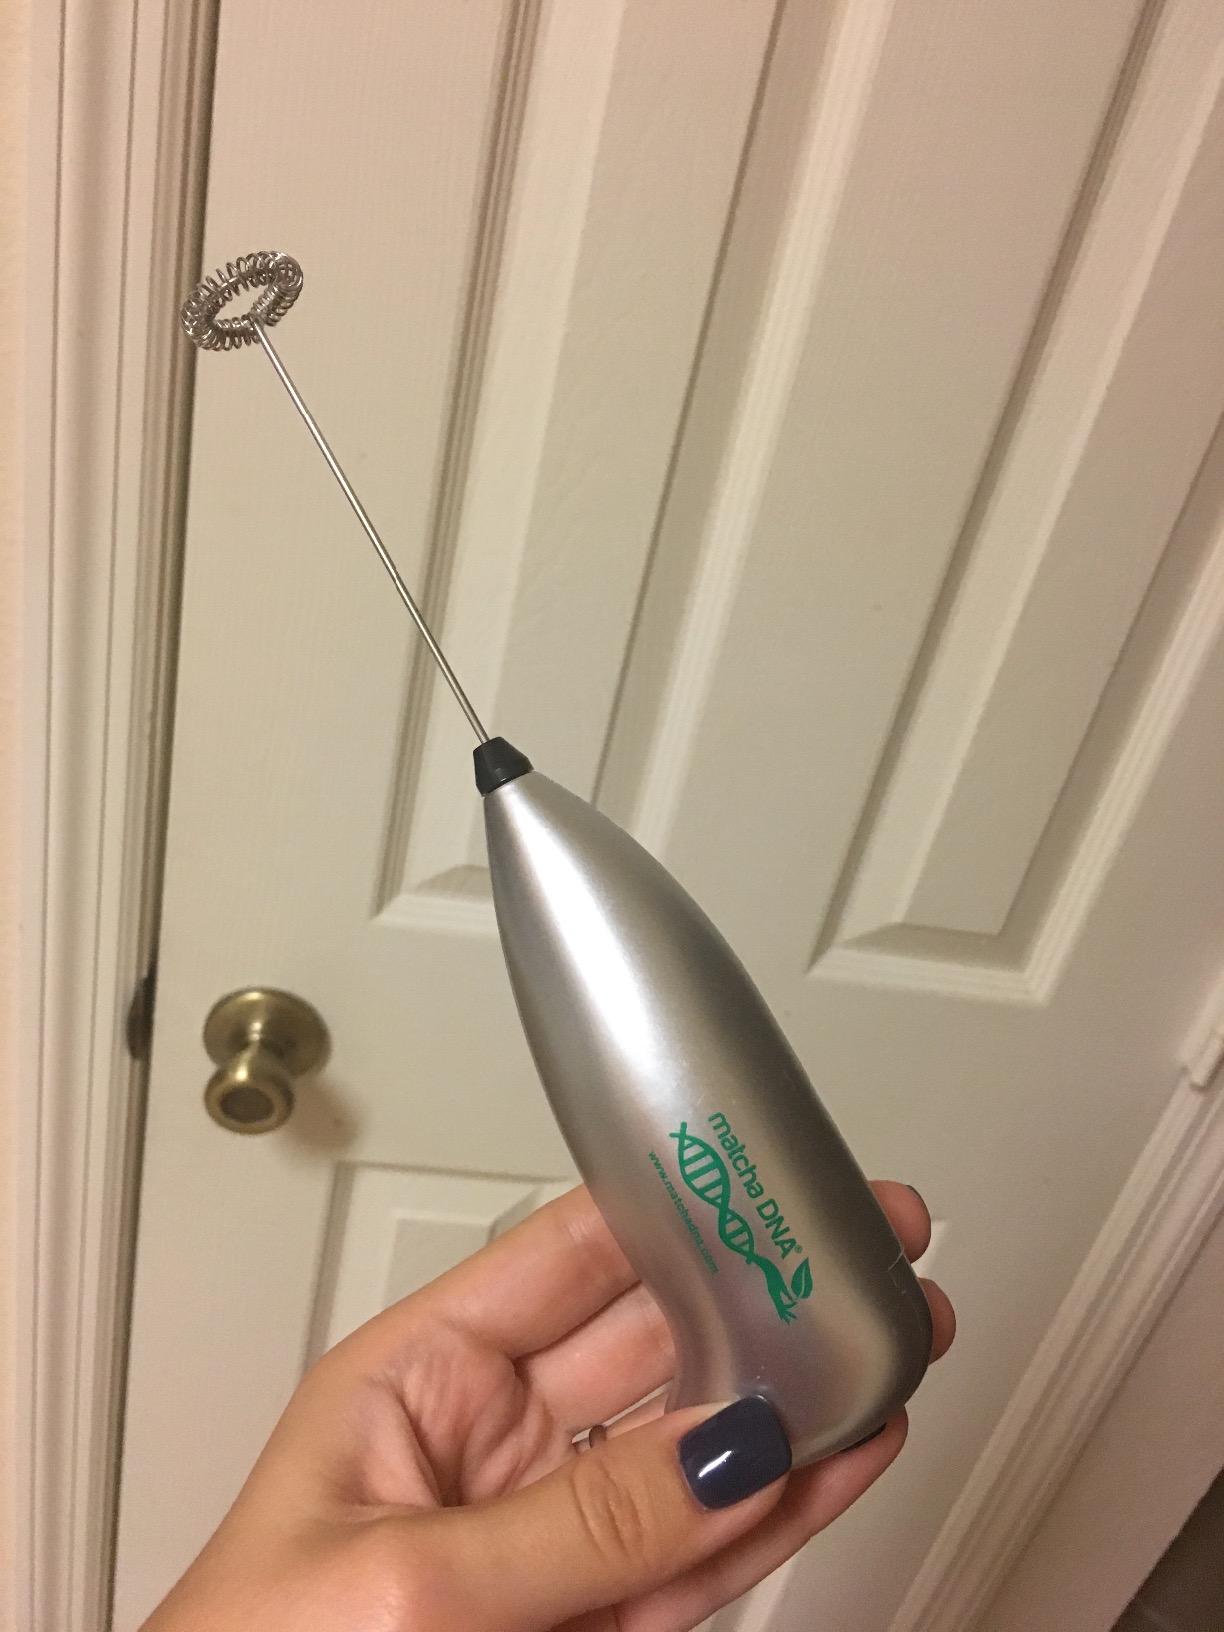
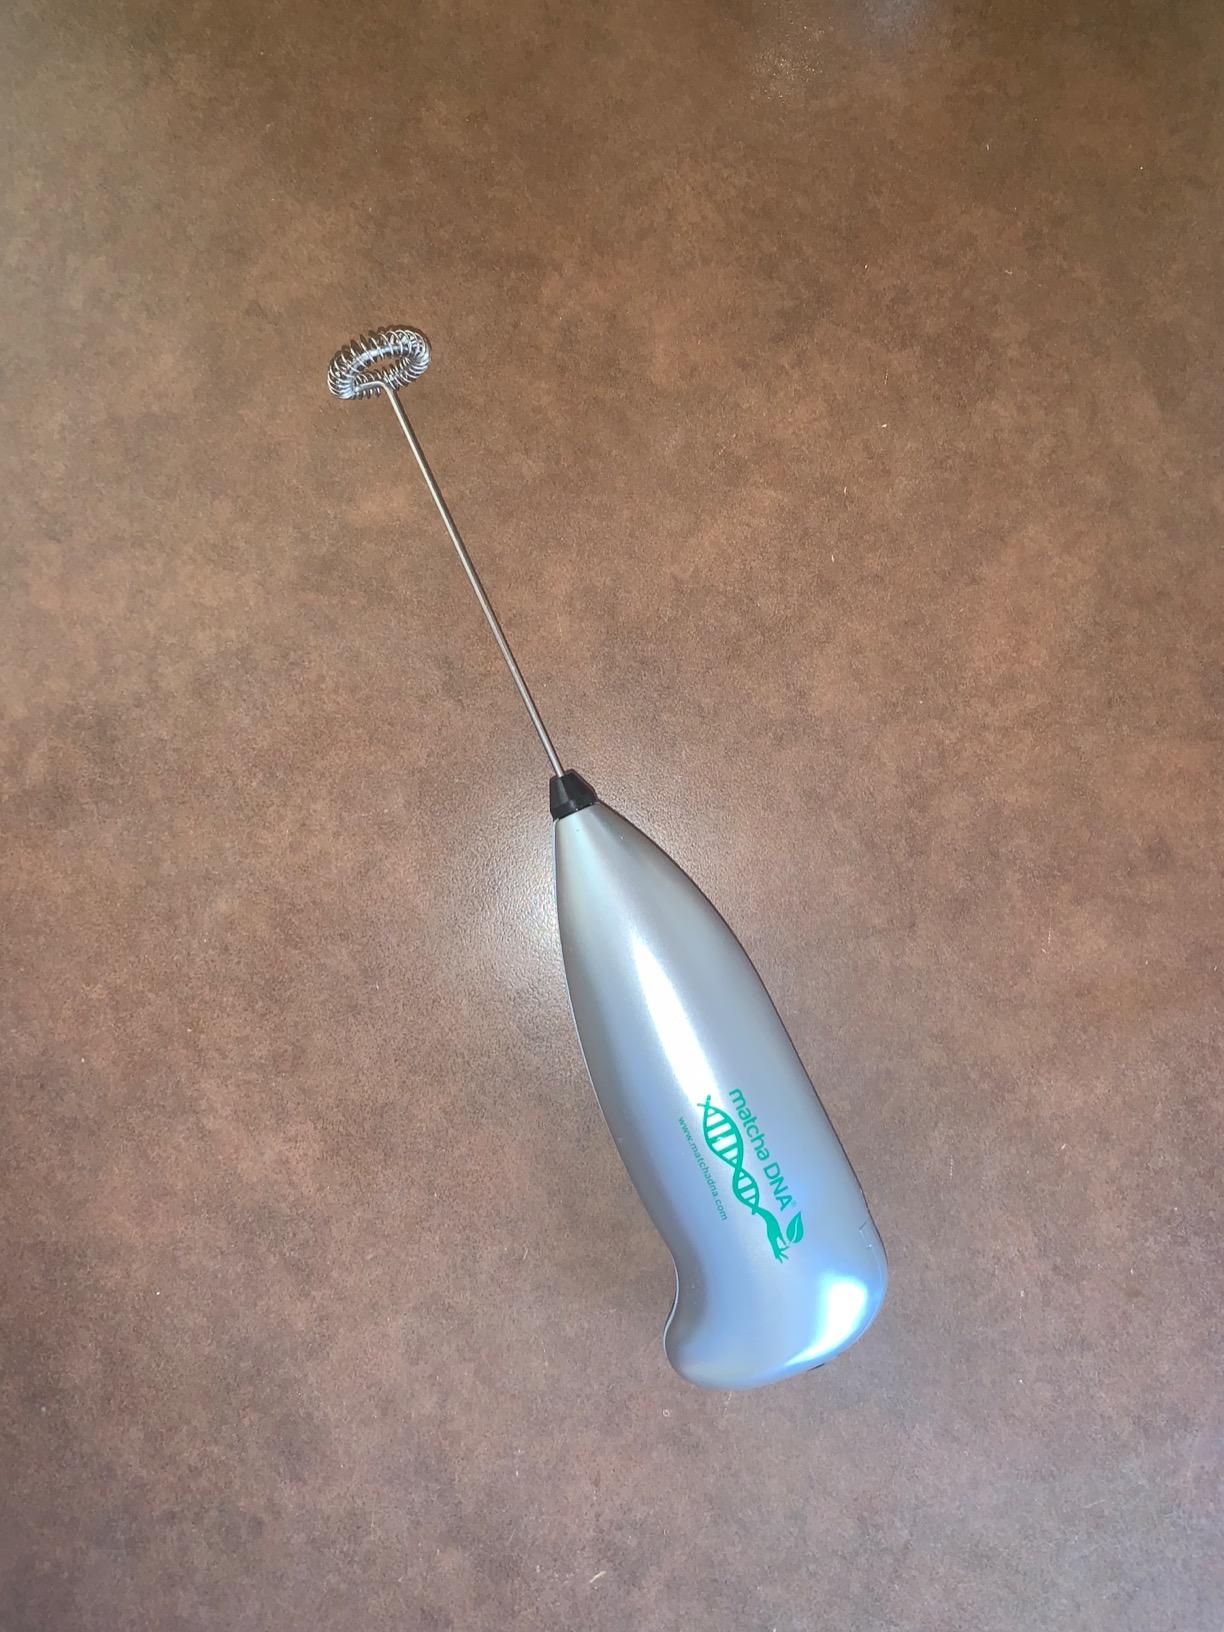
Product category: items_mixer
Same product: yes